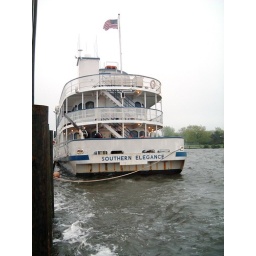
The Coin Castle Casino boat at dock - we worked around the clock once it arrived in port.